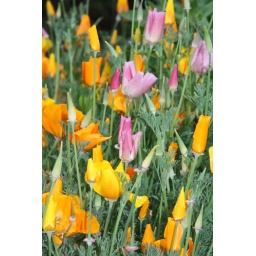
pink and orange poppies in Bishop Wilton